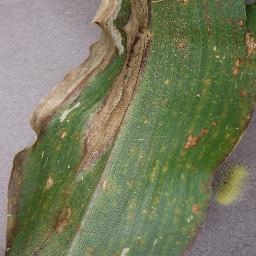
Label: Corn___Northern_Leaf_Blight